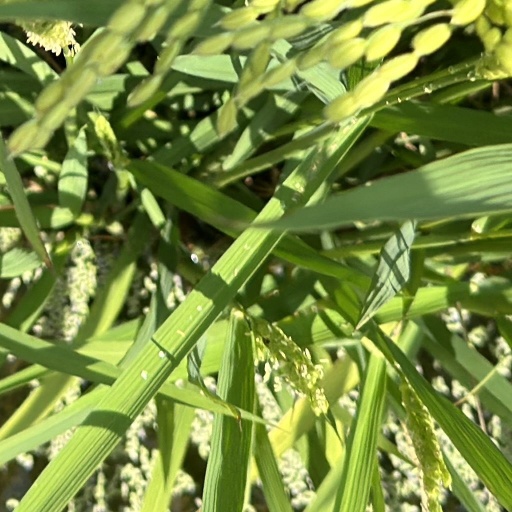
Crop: rice